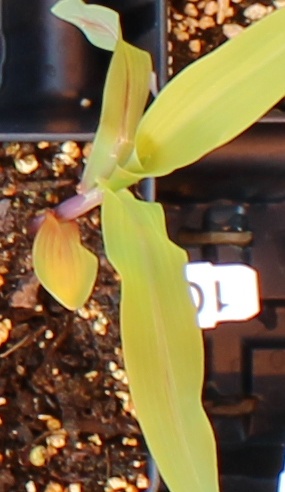
Label: Corn